1985 James Hardie 1000

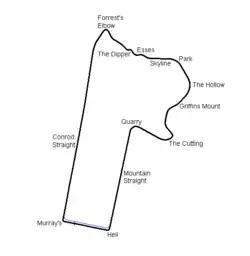
Layout of the Mount Panorama Circuit (1938-1986)

The 1985 James Hardie 1000 was a motor race held on 6 October 1985 at the Mount Panorama Circuit just outside Bathurst, in New South Wales, Australia. It was the 26th running of the Bathurst 1000 and was the first held exclusively for cars complying with the Australian version of International Group A touring car regulations. The event, which was organised by the Australian Racing Drivers Club Ltd, was Round Four of both the 1985 Australian Endurance Championship and the 1985 Australian Manufacturers' Championship.